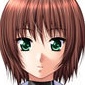
Portrait style: Anime Portrait